Answer in natural language. Considering the relative positions, is Doorframe above or below black tv? Choose between the following options: above or below
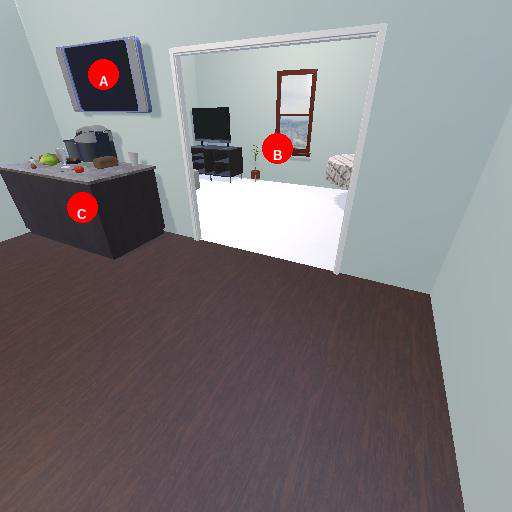
<answer>below</answer>